Intihuatana, Urubamba

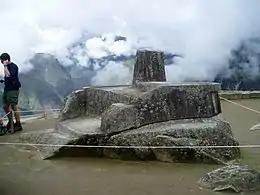
Intihuatana

Intihuatana (possibly from in the Quechua spelling "Inti Watana" or "Intiwatana") at the archaeological site of Machu Picchu (Machu Pikchu) is a notable ritual stone associated with the astronomic clock or calendar of the Inca in South America. Machu Picchu was thought to have been built c. 1450 by the Sapa Inca Pachacuti as a country estate. In the late 16th century, the Viceroy Francisco de Toledo and the clergy destroyed those "Intihuatana" which they could find. They did so as they believed that the Incas' religion was a blasphemy and the religious significance of the "Intihuatana" could be a political liability. The "Intihuatana" of Machu Picchu was found intact by Bingham in 1911, indicating that the Spanish conquerors had not found it.